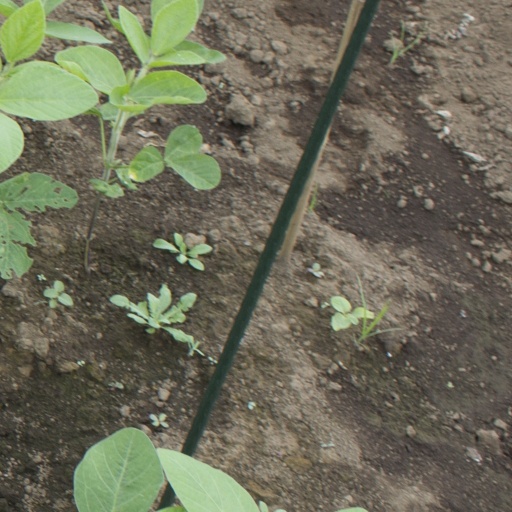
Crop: soybean